Spectacle Island (Port Jackson)

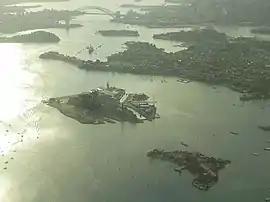
Spectacle Island (front) and Cockatoo Island (rear), Sydney Harbour

Spectacle Island is an island in the Parramatta River and Sydney Harbour, in Sydney, Australia. It lies in the main channel of the western section of the harbour, upstream of the Harbour Bridge, adjacent to the Sydney suburb of Drummoyne.